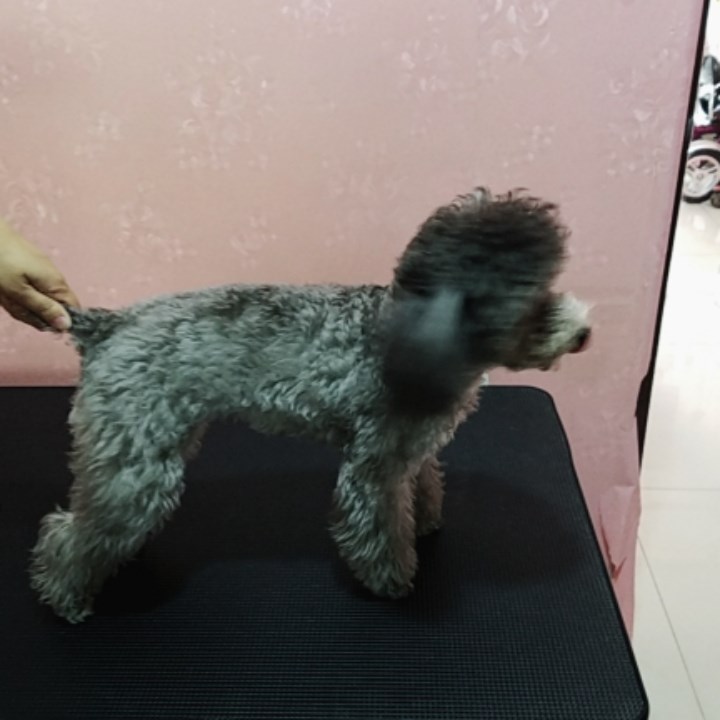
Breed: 7449-n000128-teddy